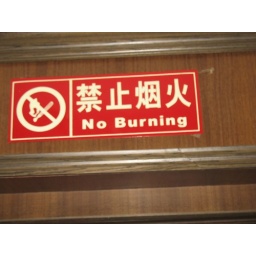
sign in book store